Marko Perković Thompson

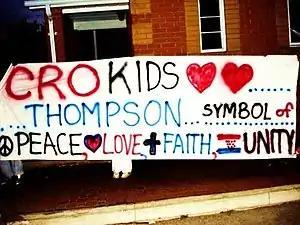
Banner from Toronto-area concert

He had two shows scheduled in November 2007 for New York City, which provoked protests from several Jewish groups. These groups called on the Archdiocese of New York to stop the show, but the Archdiocese declined, reportedly finding no evidence that the singer promoted neo-Nazism. His concert in Toronto attracted 5,000 people to the Croatian center where it was held, after the original venue with a capacity of 2,500, Kool Haus, cancelled.